First Methodist Episcopal Church and Parsonage (Glendive, Montana)

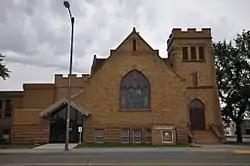

The First Methodist Episcopal Church and Parsonage, now the United Methodist Church in Glendive, Montana, was listed on the National Register of Historic Places in 1988. The church building was built in 1909; the parsonage in 1913. They are located at 209 N. Kendrick. The parsonage is a Bungalow/Craftsman architecture house. The church is Late Gothic Revival, or English Gothic architecture in style, designed by Miles City-based architect Brynjulf Rivenes.